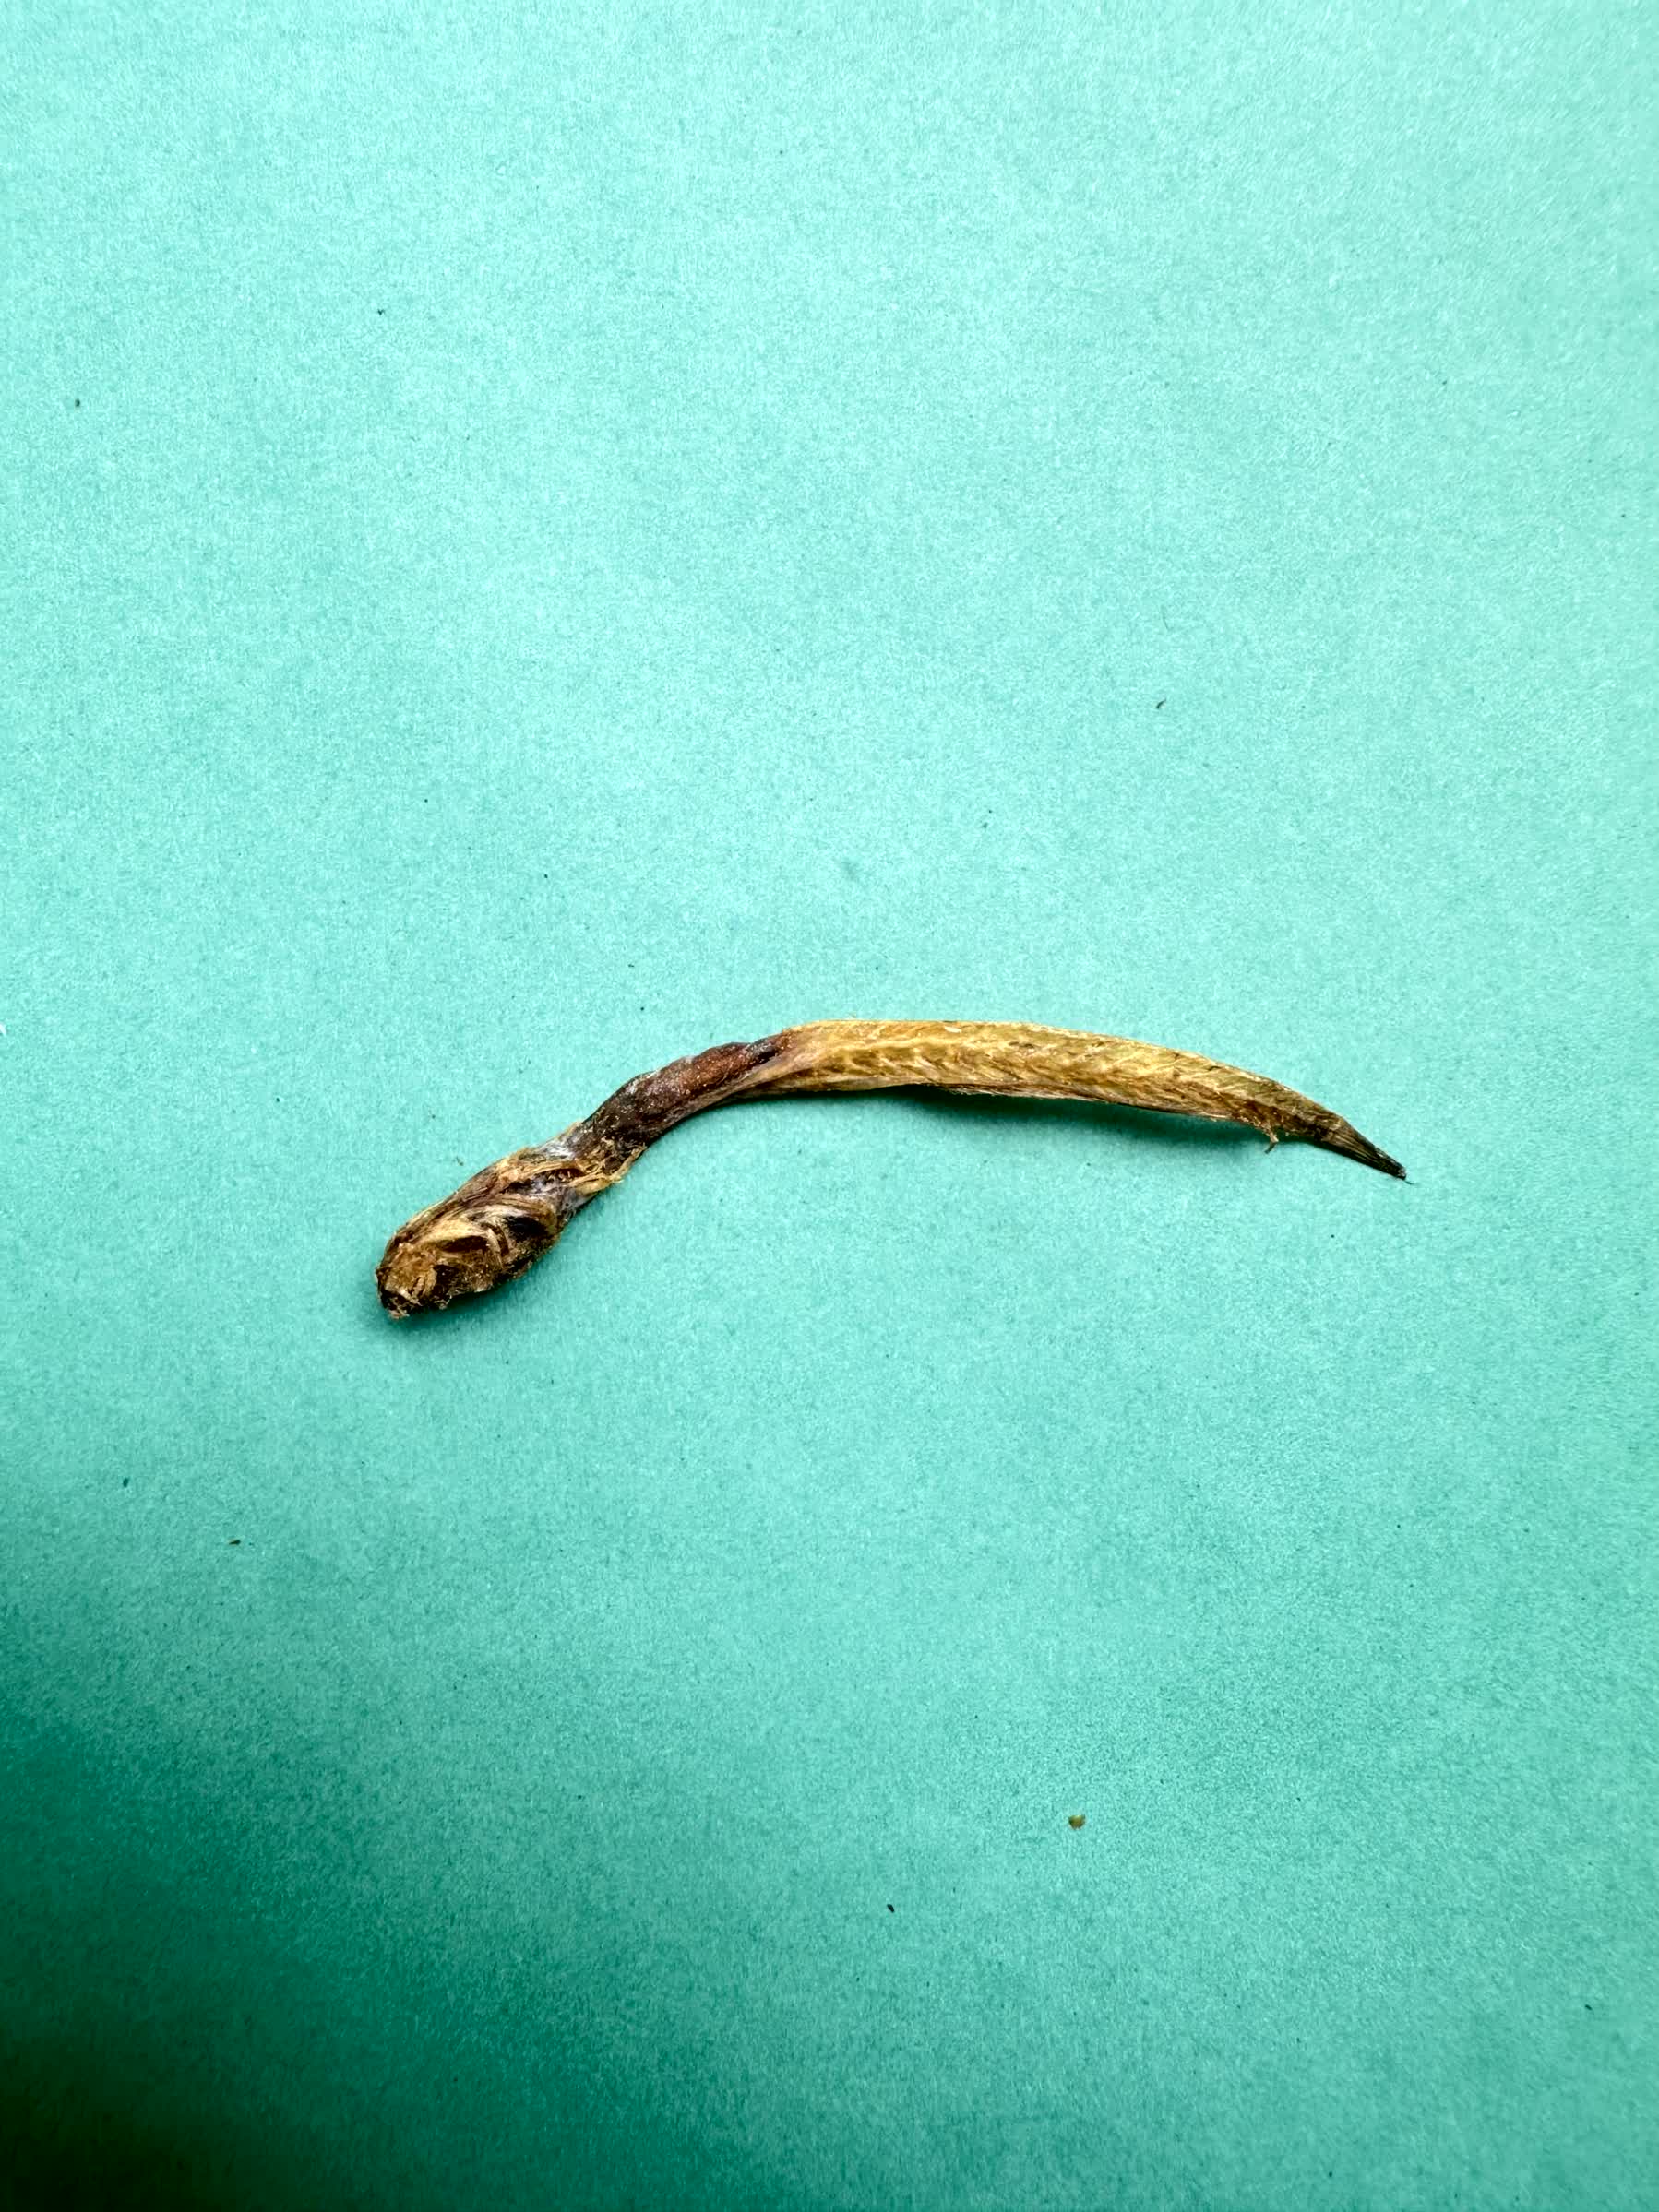
Species: Chewa